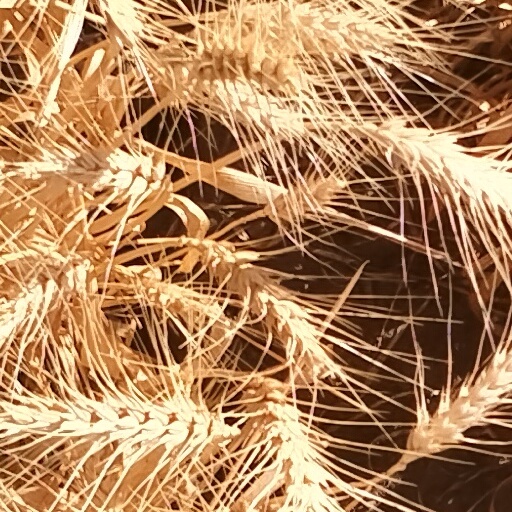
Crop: wheat